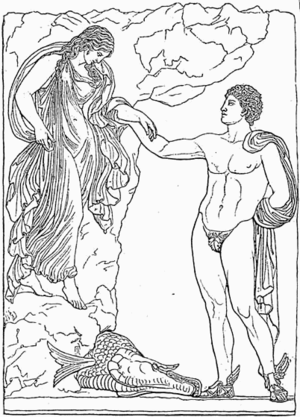
Perseus / Medusa
Perseus og Andromeda
Perseus var i den græske mytologi søn af Danaë, hvem Zeus besvangrede i skikkelse af en gylden regn. Han blev senere gift med den etiopiske kongedatter Andromeda og fik med hende sønnen Perses.